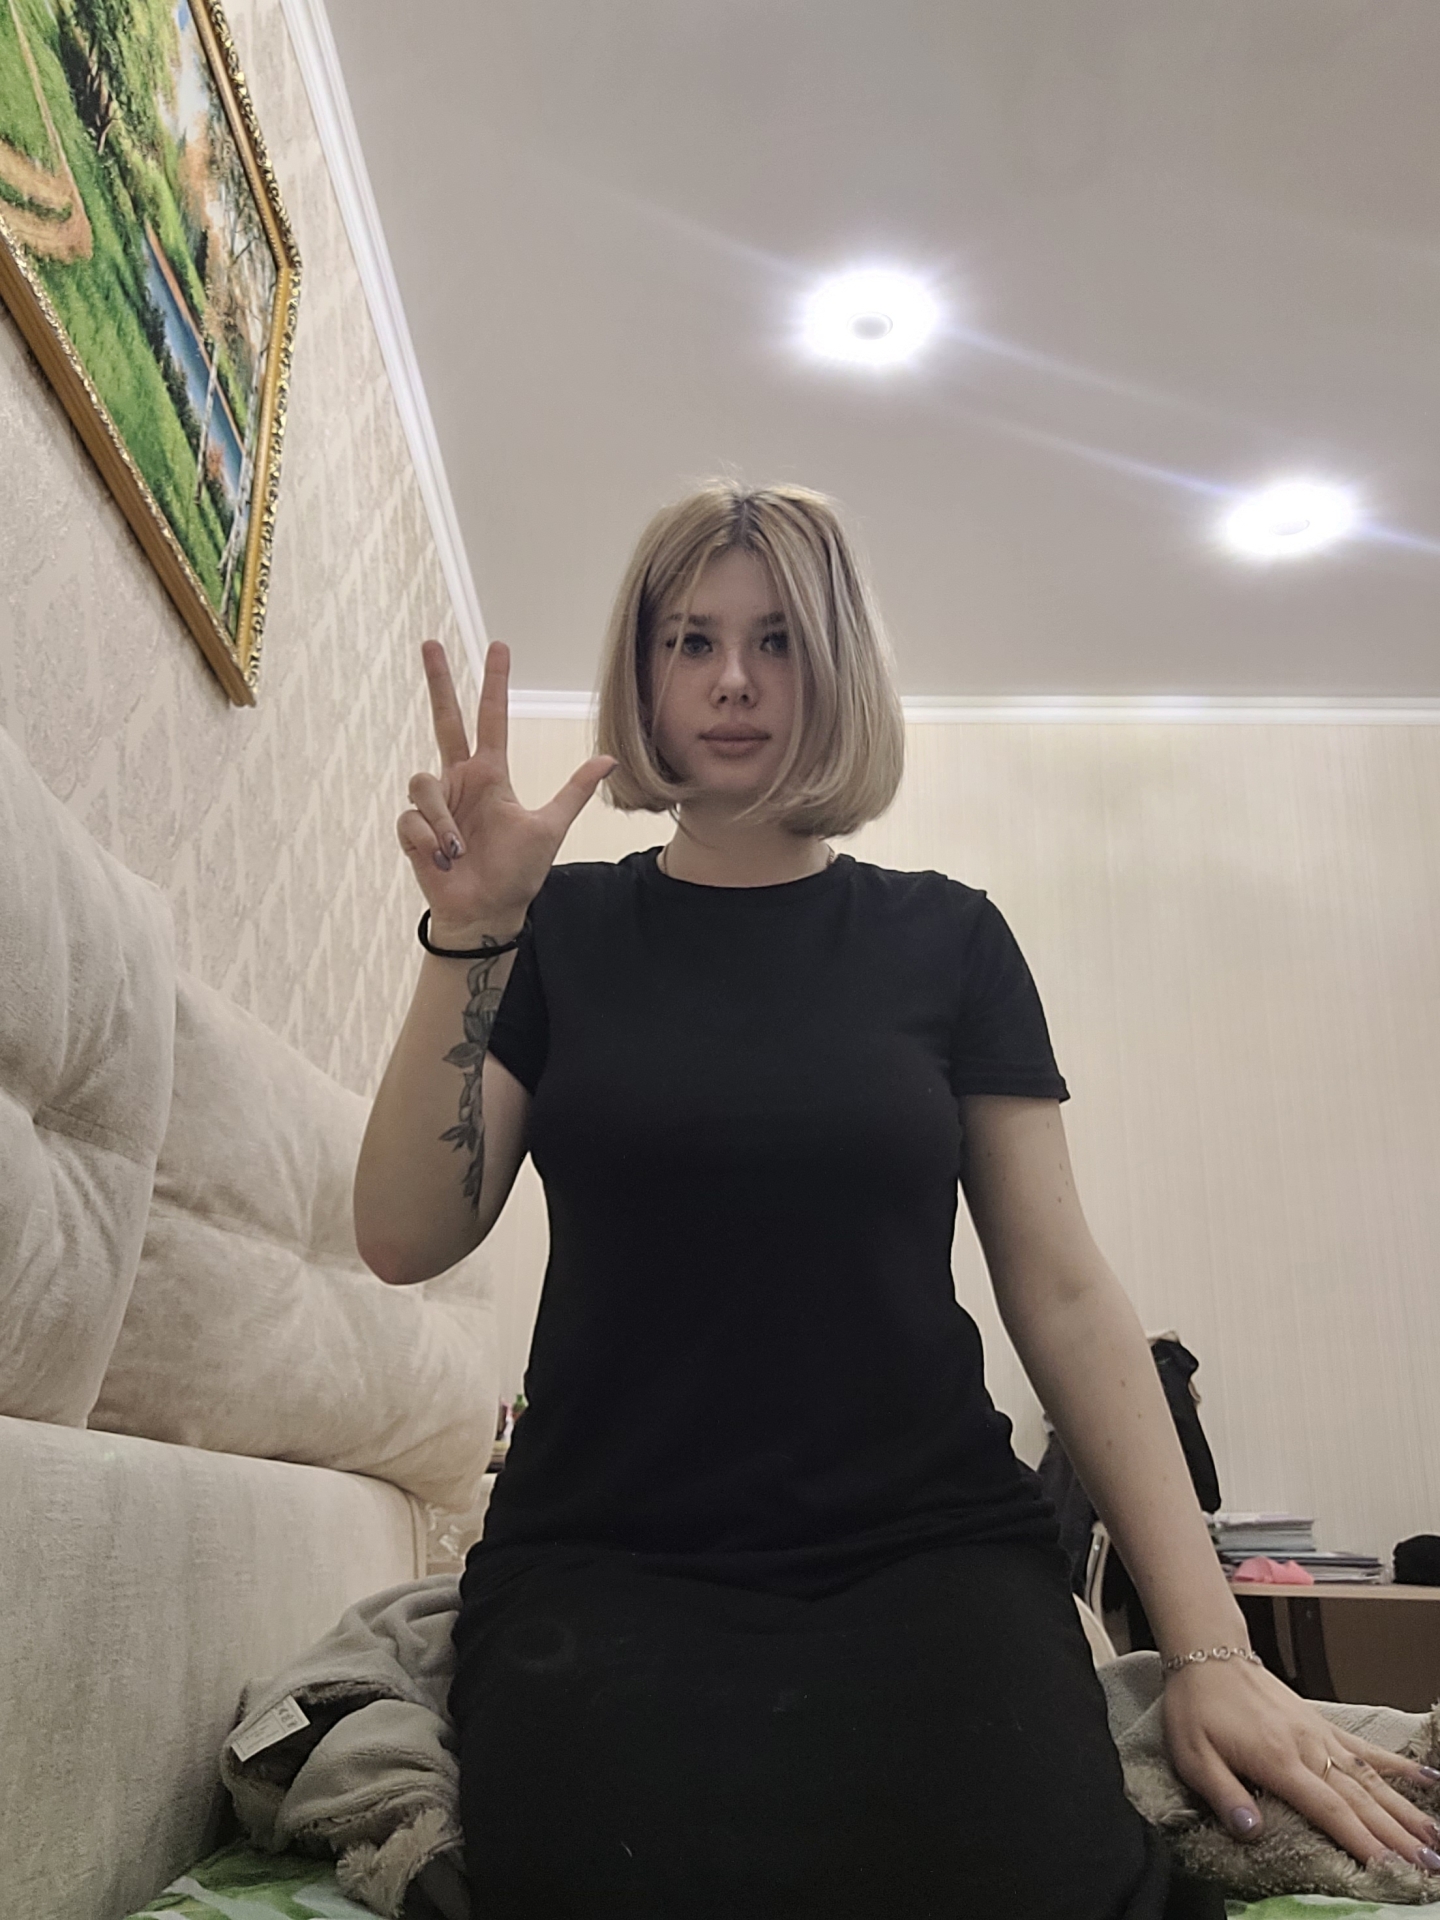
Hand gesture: three2